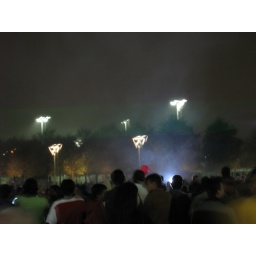
diwali mela in dallas cow boy stadium